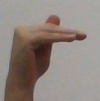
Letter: khaa